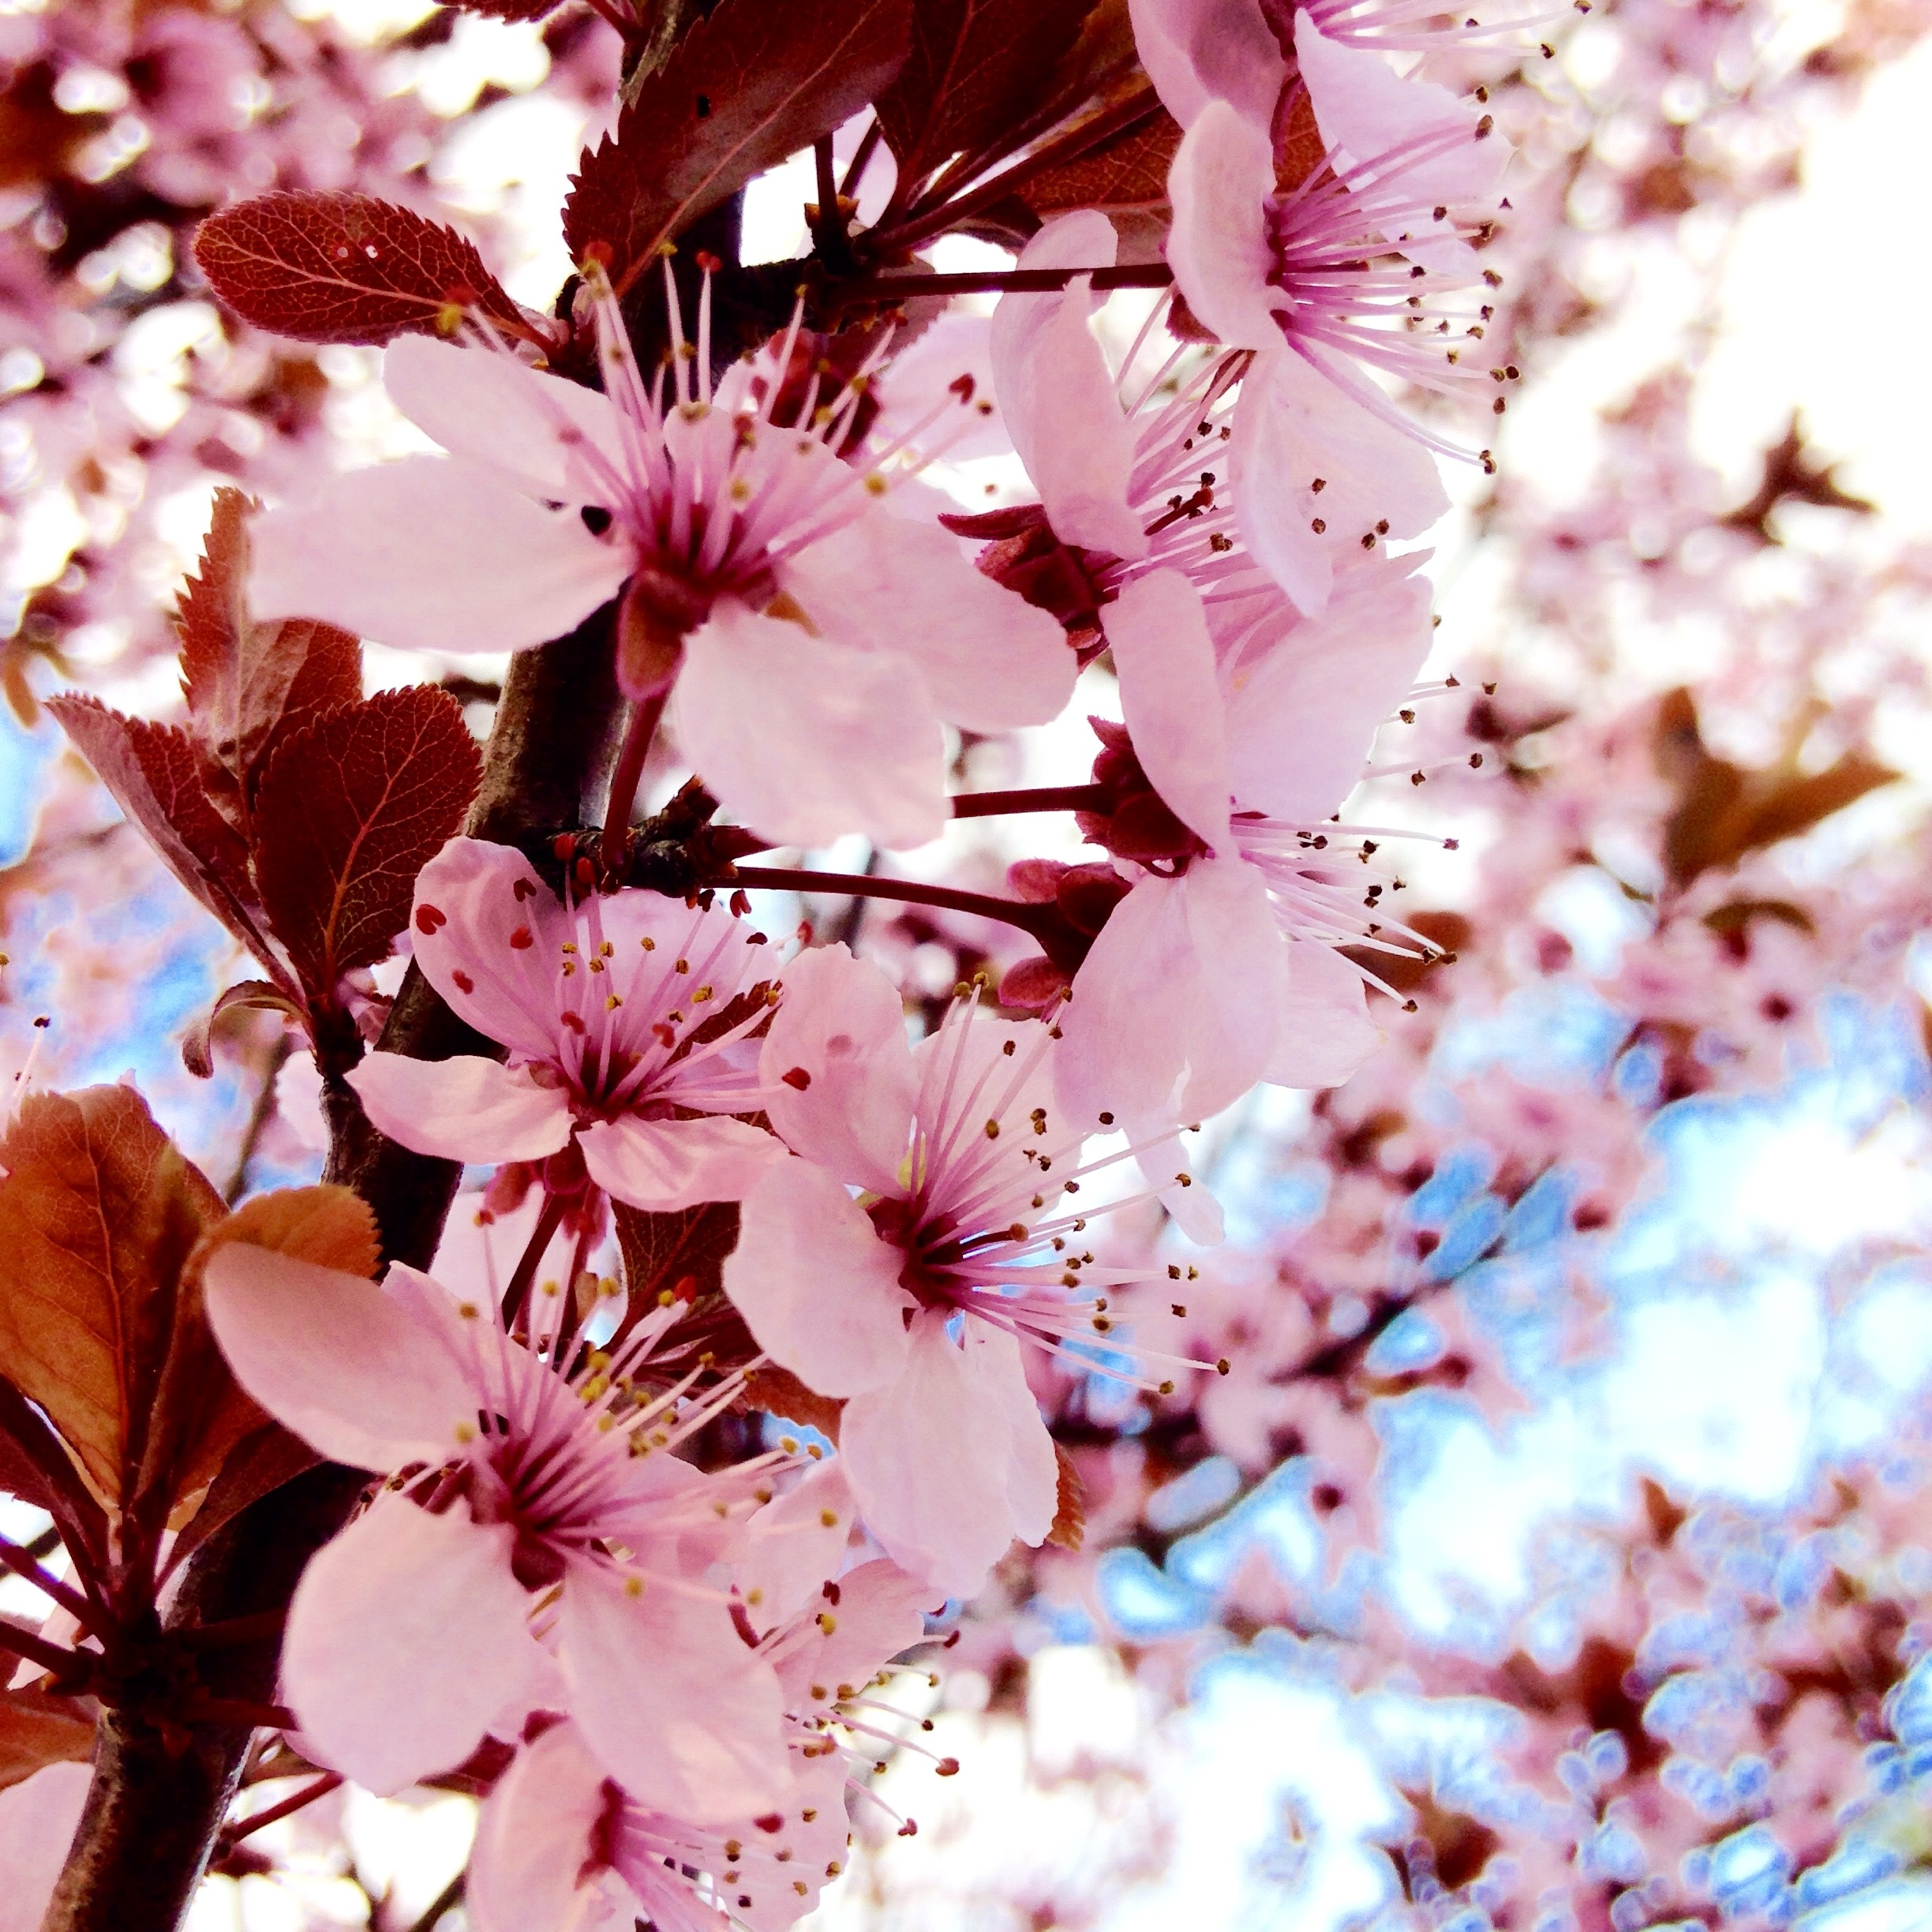
branch, blossom, plant, flower, petal, food, spring, produce, pink, cherry blossom, flowers, cherry, flowering plant, land plant